List of weapons of the Laotian Civil War

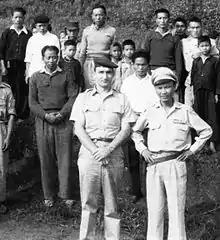
PEO adviser Jack F. Mathews with then Major Vang Pao, commander of the "10éme Bataillon de Infanterie (10 BI)", at Nong Net, July 1960.

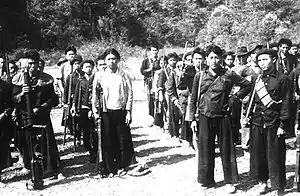
An Auto Defense de Choc (ADC) Hmong guerrilla company assembles at Phou Vieng, Spring 1961.

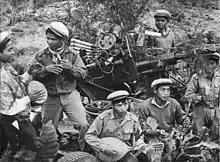
Pathet Lao's Laotian People's Liberation Army (LPLA) Anti-aircraft artillery crew, 1967.

An eclectic variety of weapons was used by all sides in the Laotian Civil War. Laotian regular FAR and FAN and irregular SGUs weaponry in the early days of the War was a hodgepodge, with most of their combat units equipped in a haphazard way with an array of French, American, Australian, British and German weapon systems, mostly of WWII-vintage, either drawn from First Indochina War stocks handed down by the French or secretly provided by the Americans. After 1955 however, the FAR began the process of standardisation on U.S. equipment, with its airborne and infantry units first taking delivery of semi-automatic and automatic small-arms of WWII/Korean War-vintage in late 1959, followed by the delivery between 1963 and 1971 of more modern military equipments, which included aircraft, armored and transport vehicles, and long-range artillery pieces. In 1969 secret deliveries of modern U.S. small-arms arrived in Laos, and were initially only given to the Laotian Royal Guard and airborne units; standardisation in U.S. fully-automatic infantry weapons in the RLA and the irregular SGUs was completed by 1971, replacing much of the older weaponry. Captured infantry weapons of Soviet and Chinese origin were also employed by elite commando or airborne units and the irregular SGUs while on special operations in the enemy-held areas of north-eastern and south-eastern Laos.